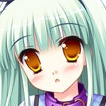
Portrait style: Anime Portrait